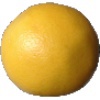
Label: Grapefruit White 1